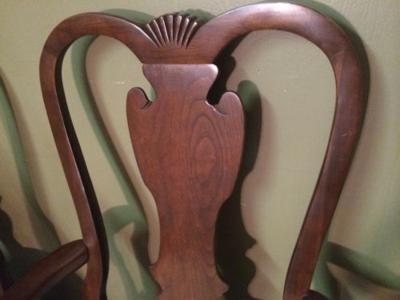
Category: chair